Taensa

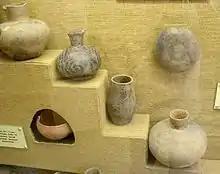
Pottery showing engraved Plaquemine designs from the Grand Village of the Natchez Site.

The Taensa were a Natchezan people who separated from the main body of the Natchez sometime prior to European contact with the Lower Mississippi Valley region. As such their languages, political, religious, and material cultures were very similar to the Natchez. When they first enter the historical record they are found just to the northwest of the Natchez and on the western bank of the Mississippi as opposed to its eastern bank.